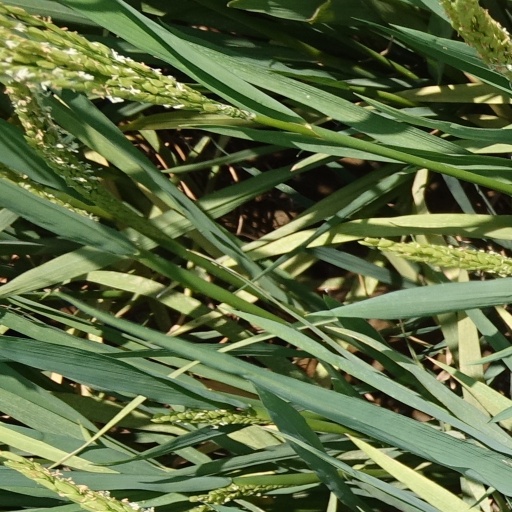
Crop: rice